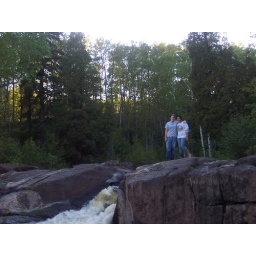
Up in Northern MN jumping across a little water fall on slippery rocks